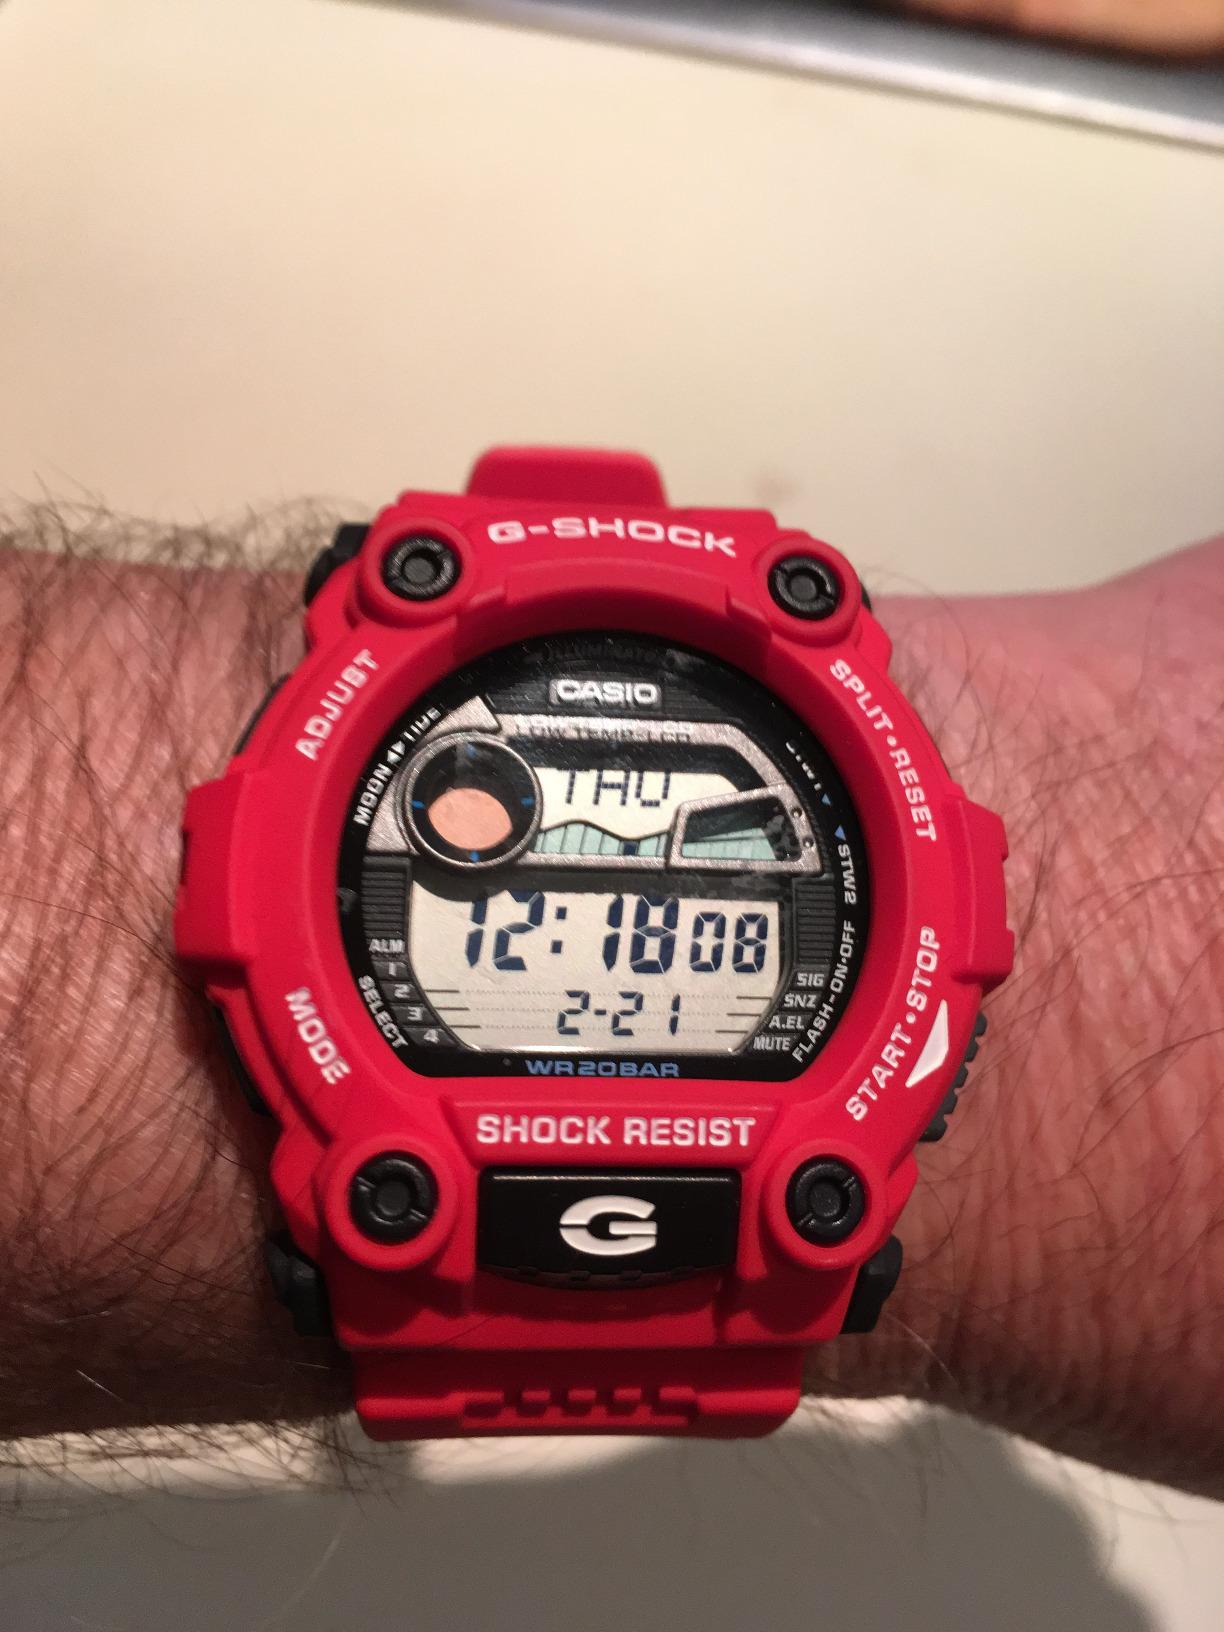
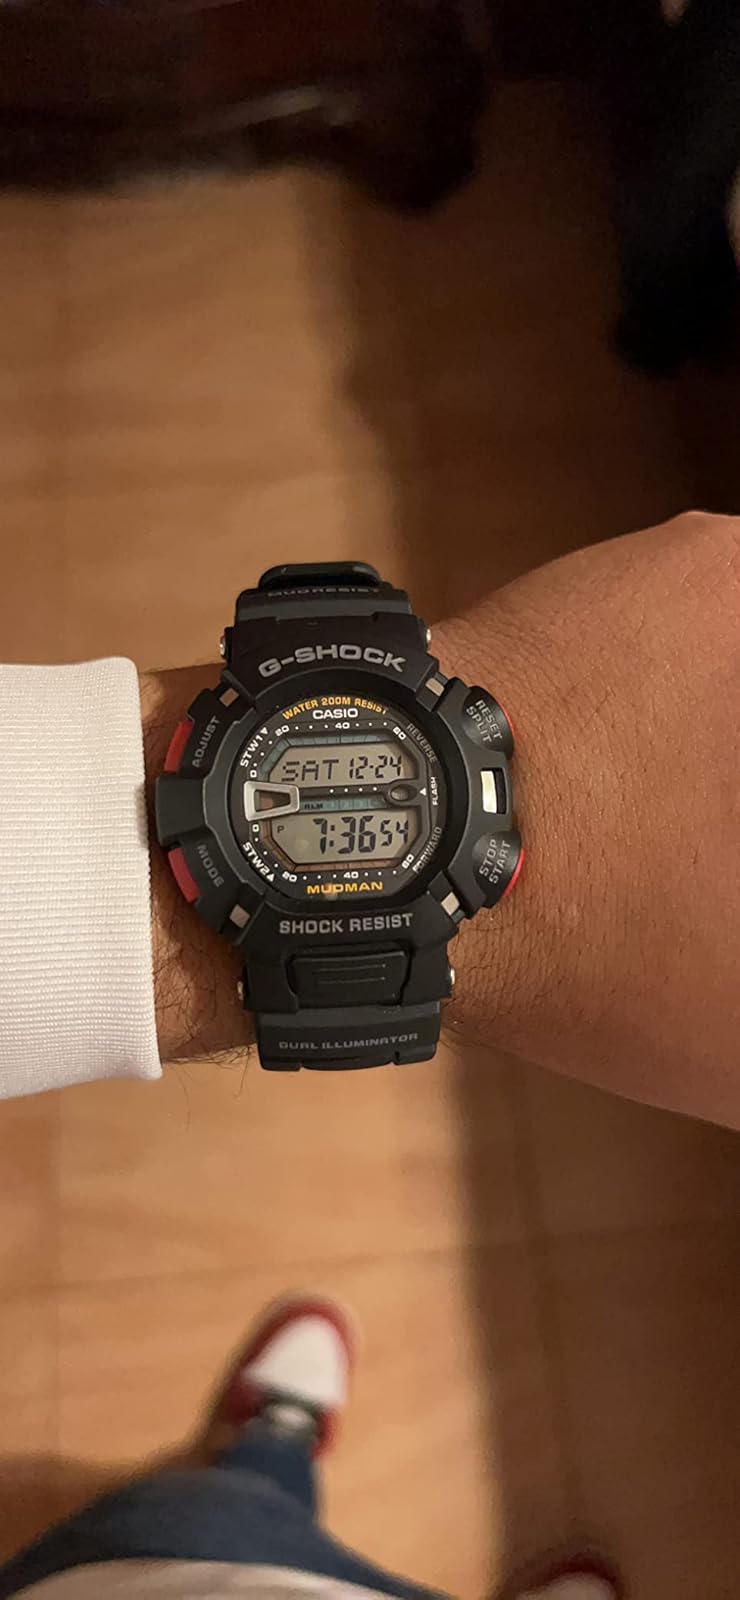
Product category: accessories_watch
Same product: no